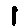
Label: 1